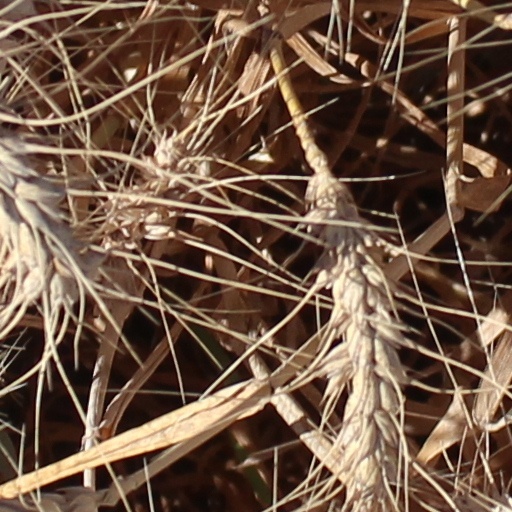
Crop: wheat